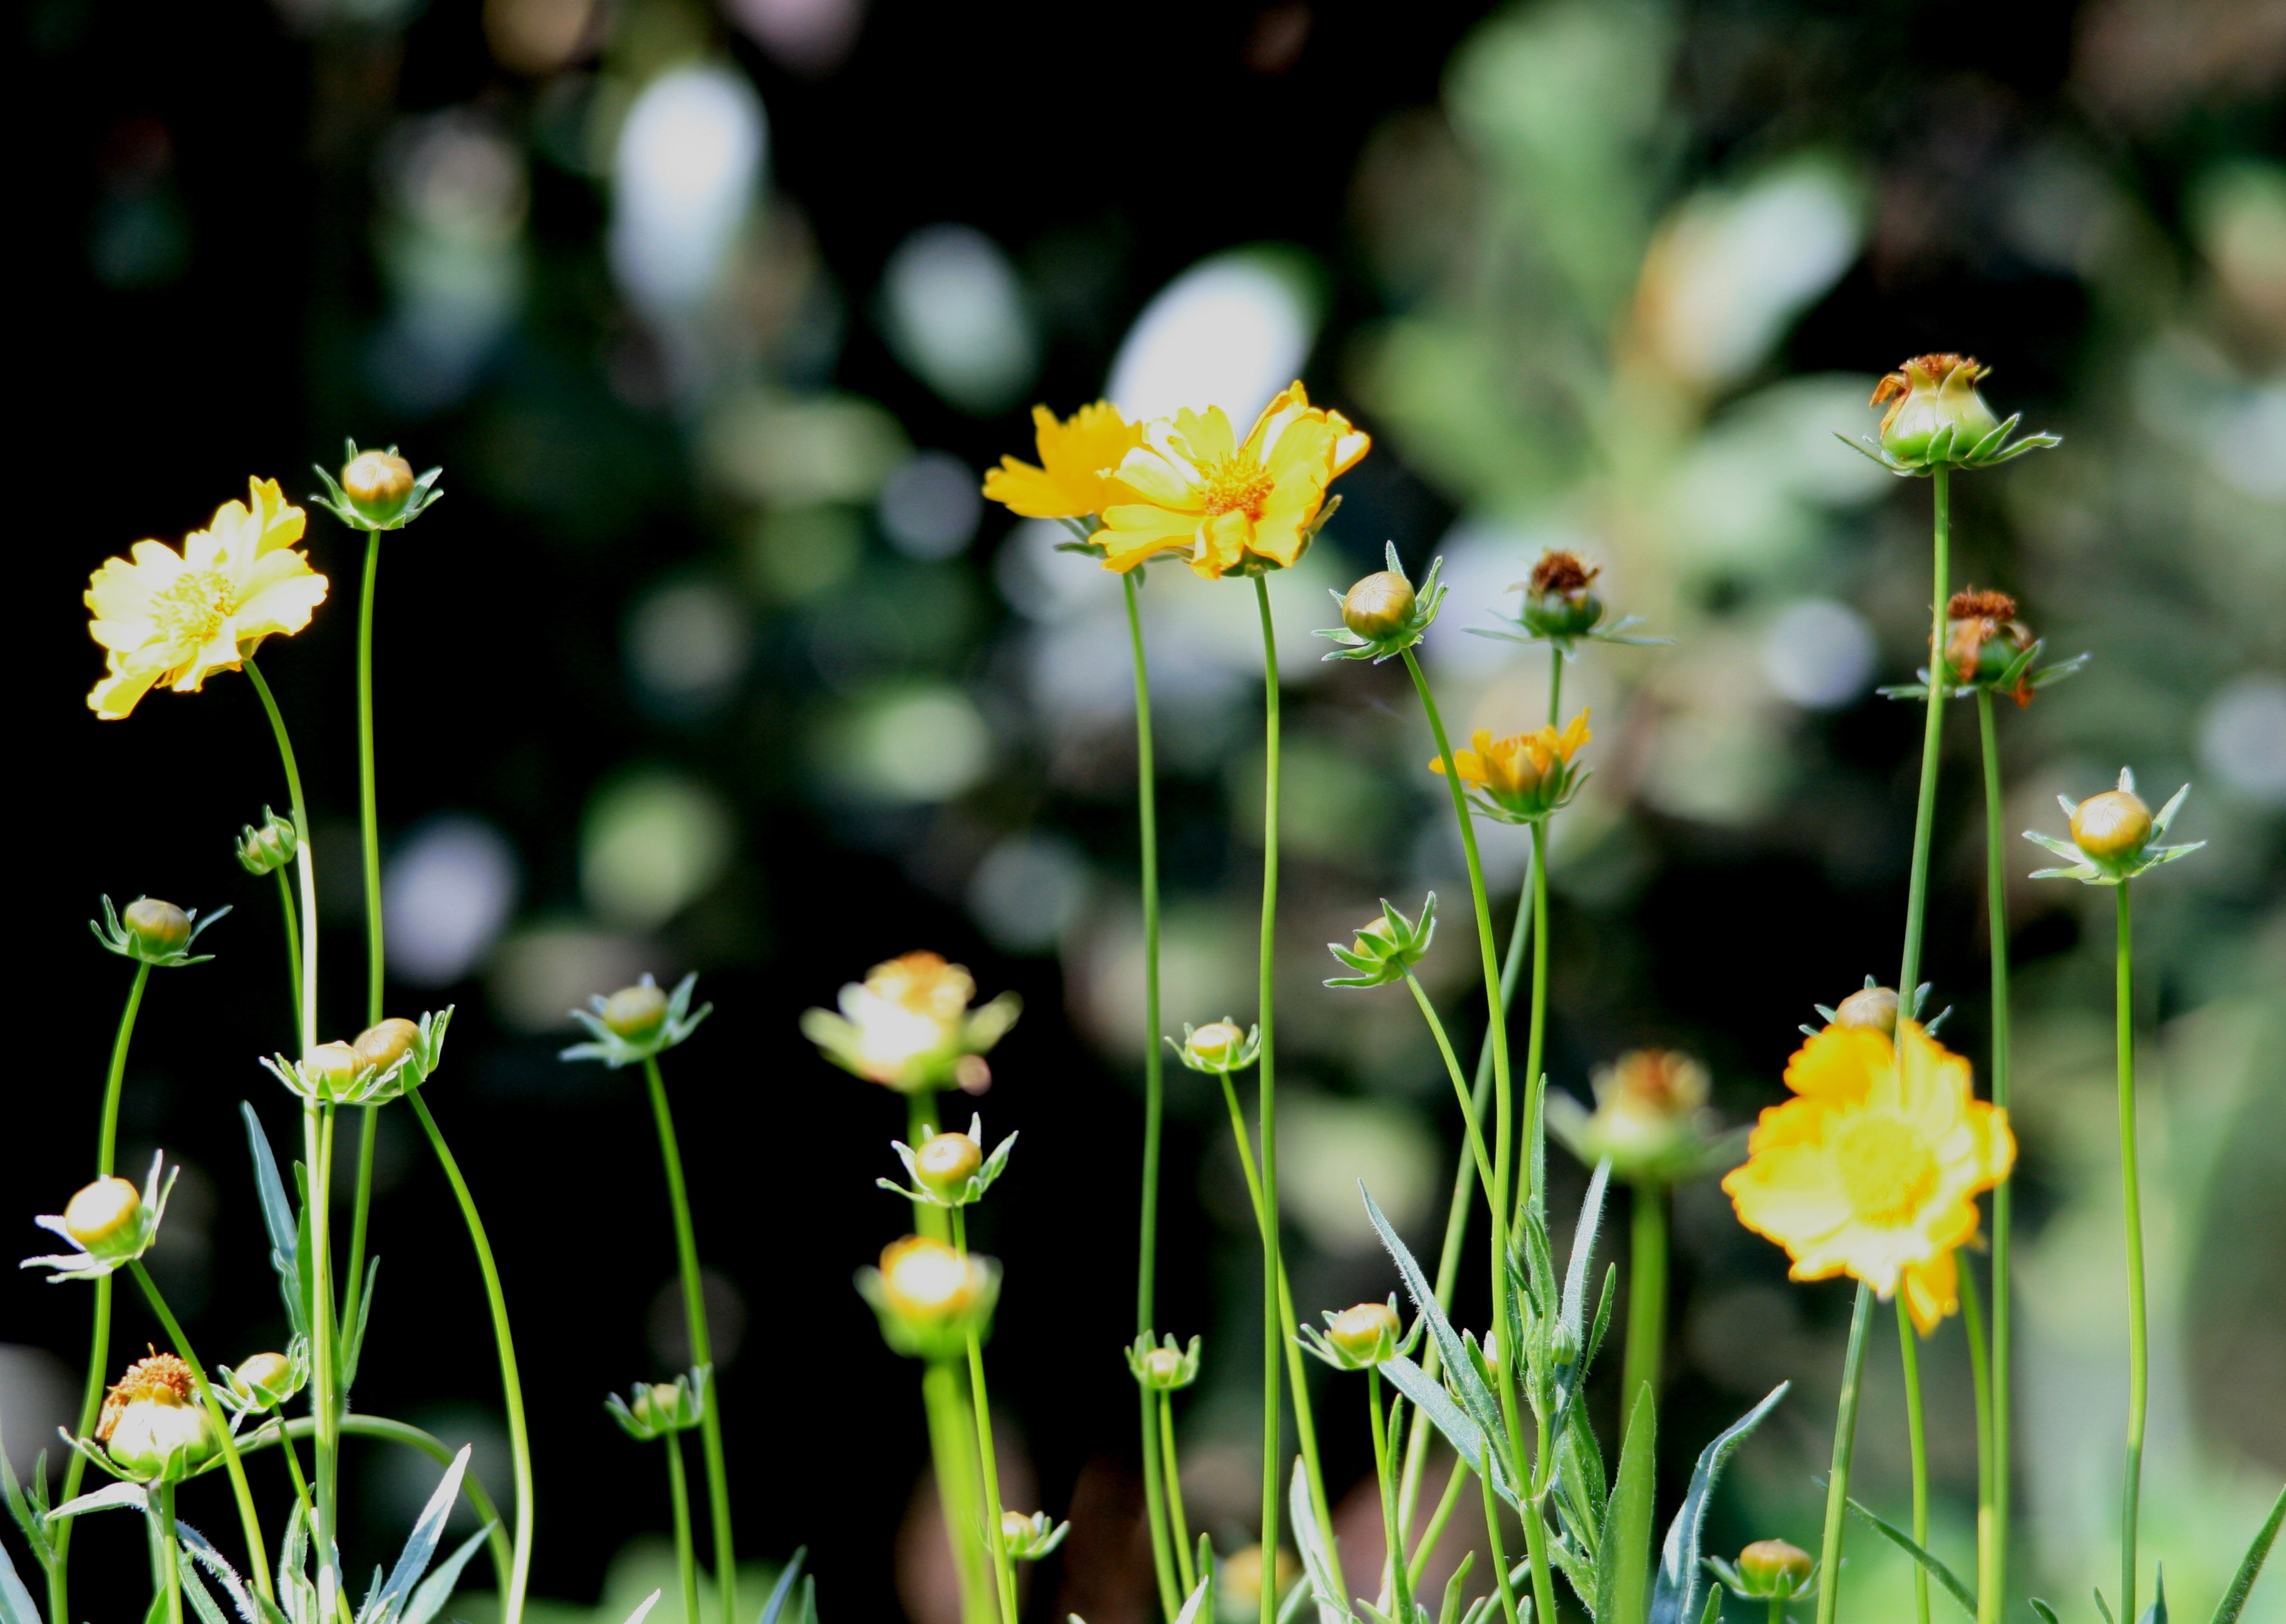
nature, grass, blossom, plant, field, meadow, prairie, flower, green, botany, yellow, garden, flora, upright, wildflower, long, stems, daisies, macro photography, flowering plant, plant stem, land plant, chamaemelum nobile